2012–13 Harrisburg Heat season

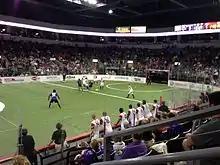
The Heat at the Dallas Sidekicks home opener, November 3, 2012.

General manager David Grimaldi is a former commissioner of the National Indoor Soccer League and former deputy commissioner of the current Major Indoor Soccer League. Heat head coach Richard Chinapoo and assistant coach Gino DiFlorio both played for the original Harrisburg Heat. Chinapoo also served as that team's head coach from 1998 through 2002. DiFlorio's playing career included the Cleveland Force, Dallas Sidekicks, Dayton Dynamo, Canton Invaders, Cleveland Crunch, Toronto Rockets, Buffalo Blizzard, Cincinnati Silverbacks, Baltimore Blast, and the original Harrisburg Heat.